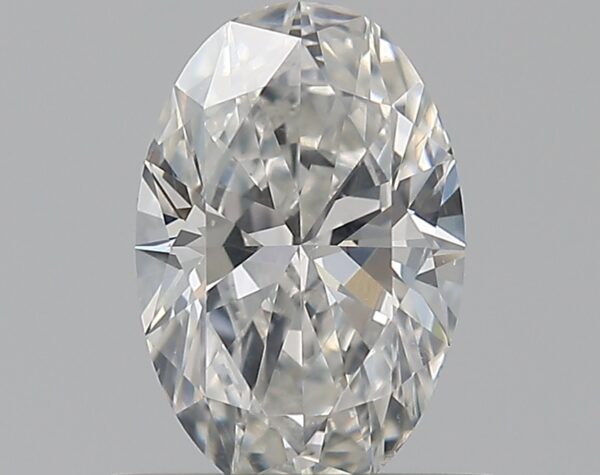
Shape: oval
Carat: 0.56
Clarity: VS2
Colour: G
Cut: EX
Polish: EX
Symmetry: VG
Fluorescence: N
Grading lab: GIA
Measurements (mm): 6.89 x 4.57 x 2.73